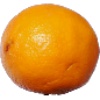
Label: Lemon Meyer 1